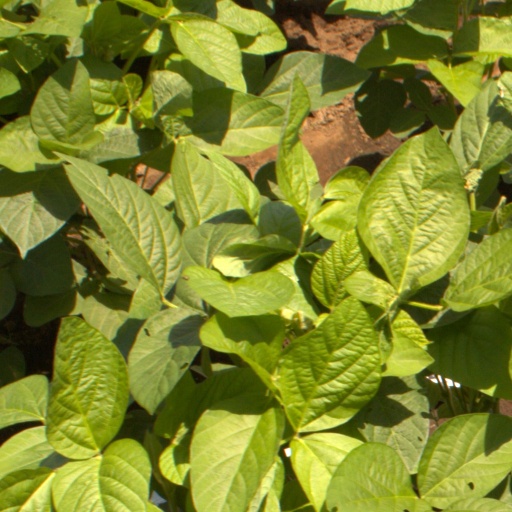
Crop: soybean